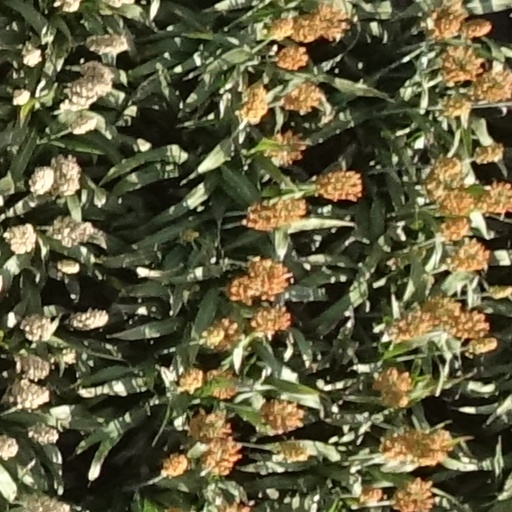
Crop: sorghum